La Rochefoucauld, Charente

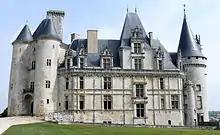
The Renaissance wing of La Rochefoucauld

In the village is a classic car dealership which is open to the public 365 days of the year and is decorated with motoring memorabilia, functioning essentially as a free-to-enter motor museum.